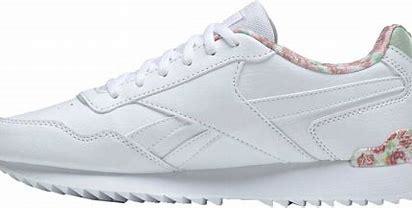
Brand: Reebok
Model: Royal Glide Ripple Clip